Givors canal

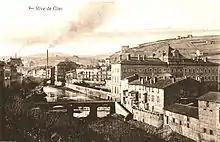

The canal had to contend with initial opposition from the carters, who used force to prevent coal being taken from the pits to the loading points. However, the canal provided a greatly superior method of transporting coal and was an immediate success. In 1782 it earned 114,000 livres. The "Compagnie du canal de Givors" was established in December 1788 to take over operations. In letters-patent of December 1788, registered on 5 September 1789, the concession was declared to be permanent.